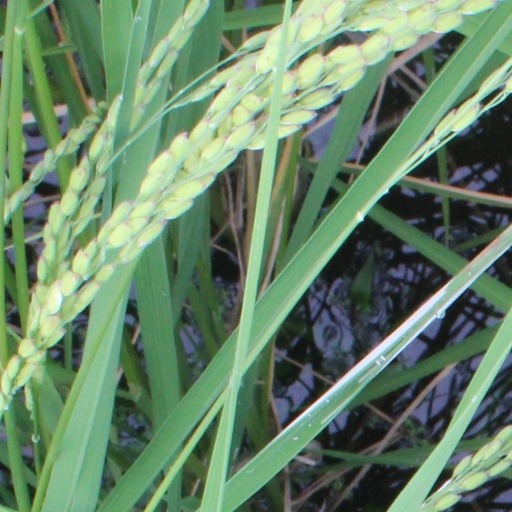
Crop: rice